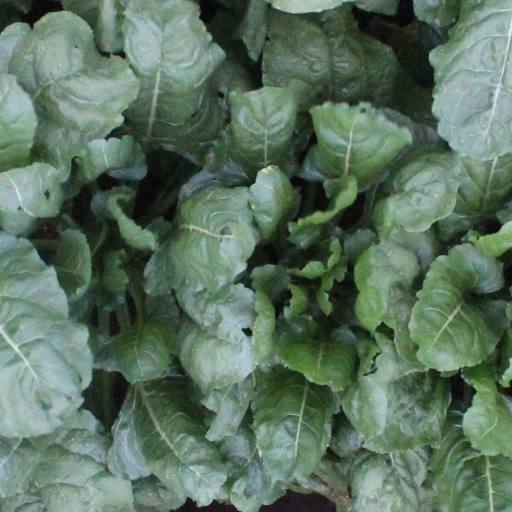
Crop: sugar beet